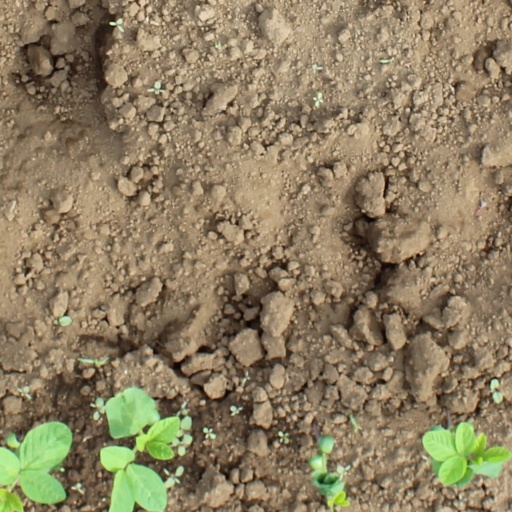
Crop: soybean